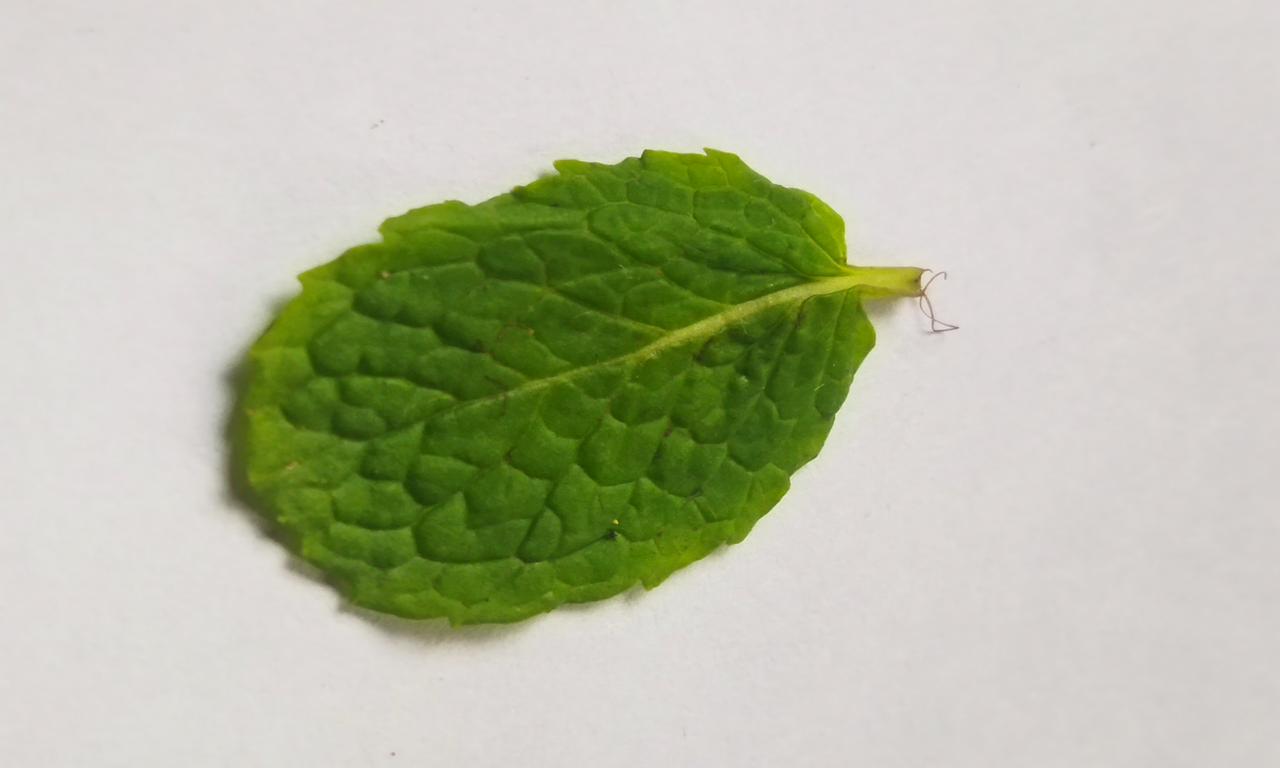
Label: Fresh